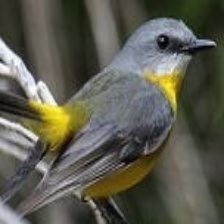
Species: EASTERN YELLOW ROBIN
Scientific name: EOPSALTRIA AUSTRALIS
ImageNet parent category: robin